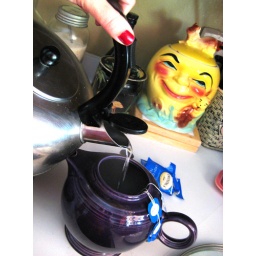
Quick and dirty with bagged tea. At least I made the water in the kettle, and not the nucleater.Molly, day 89.